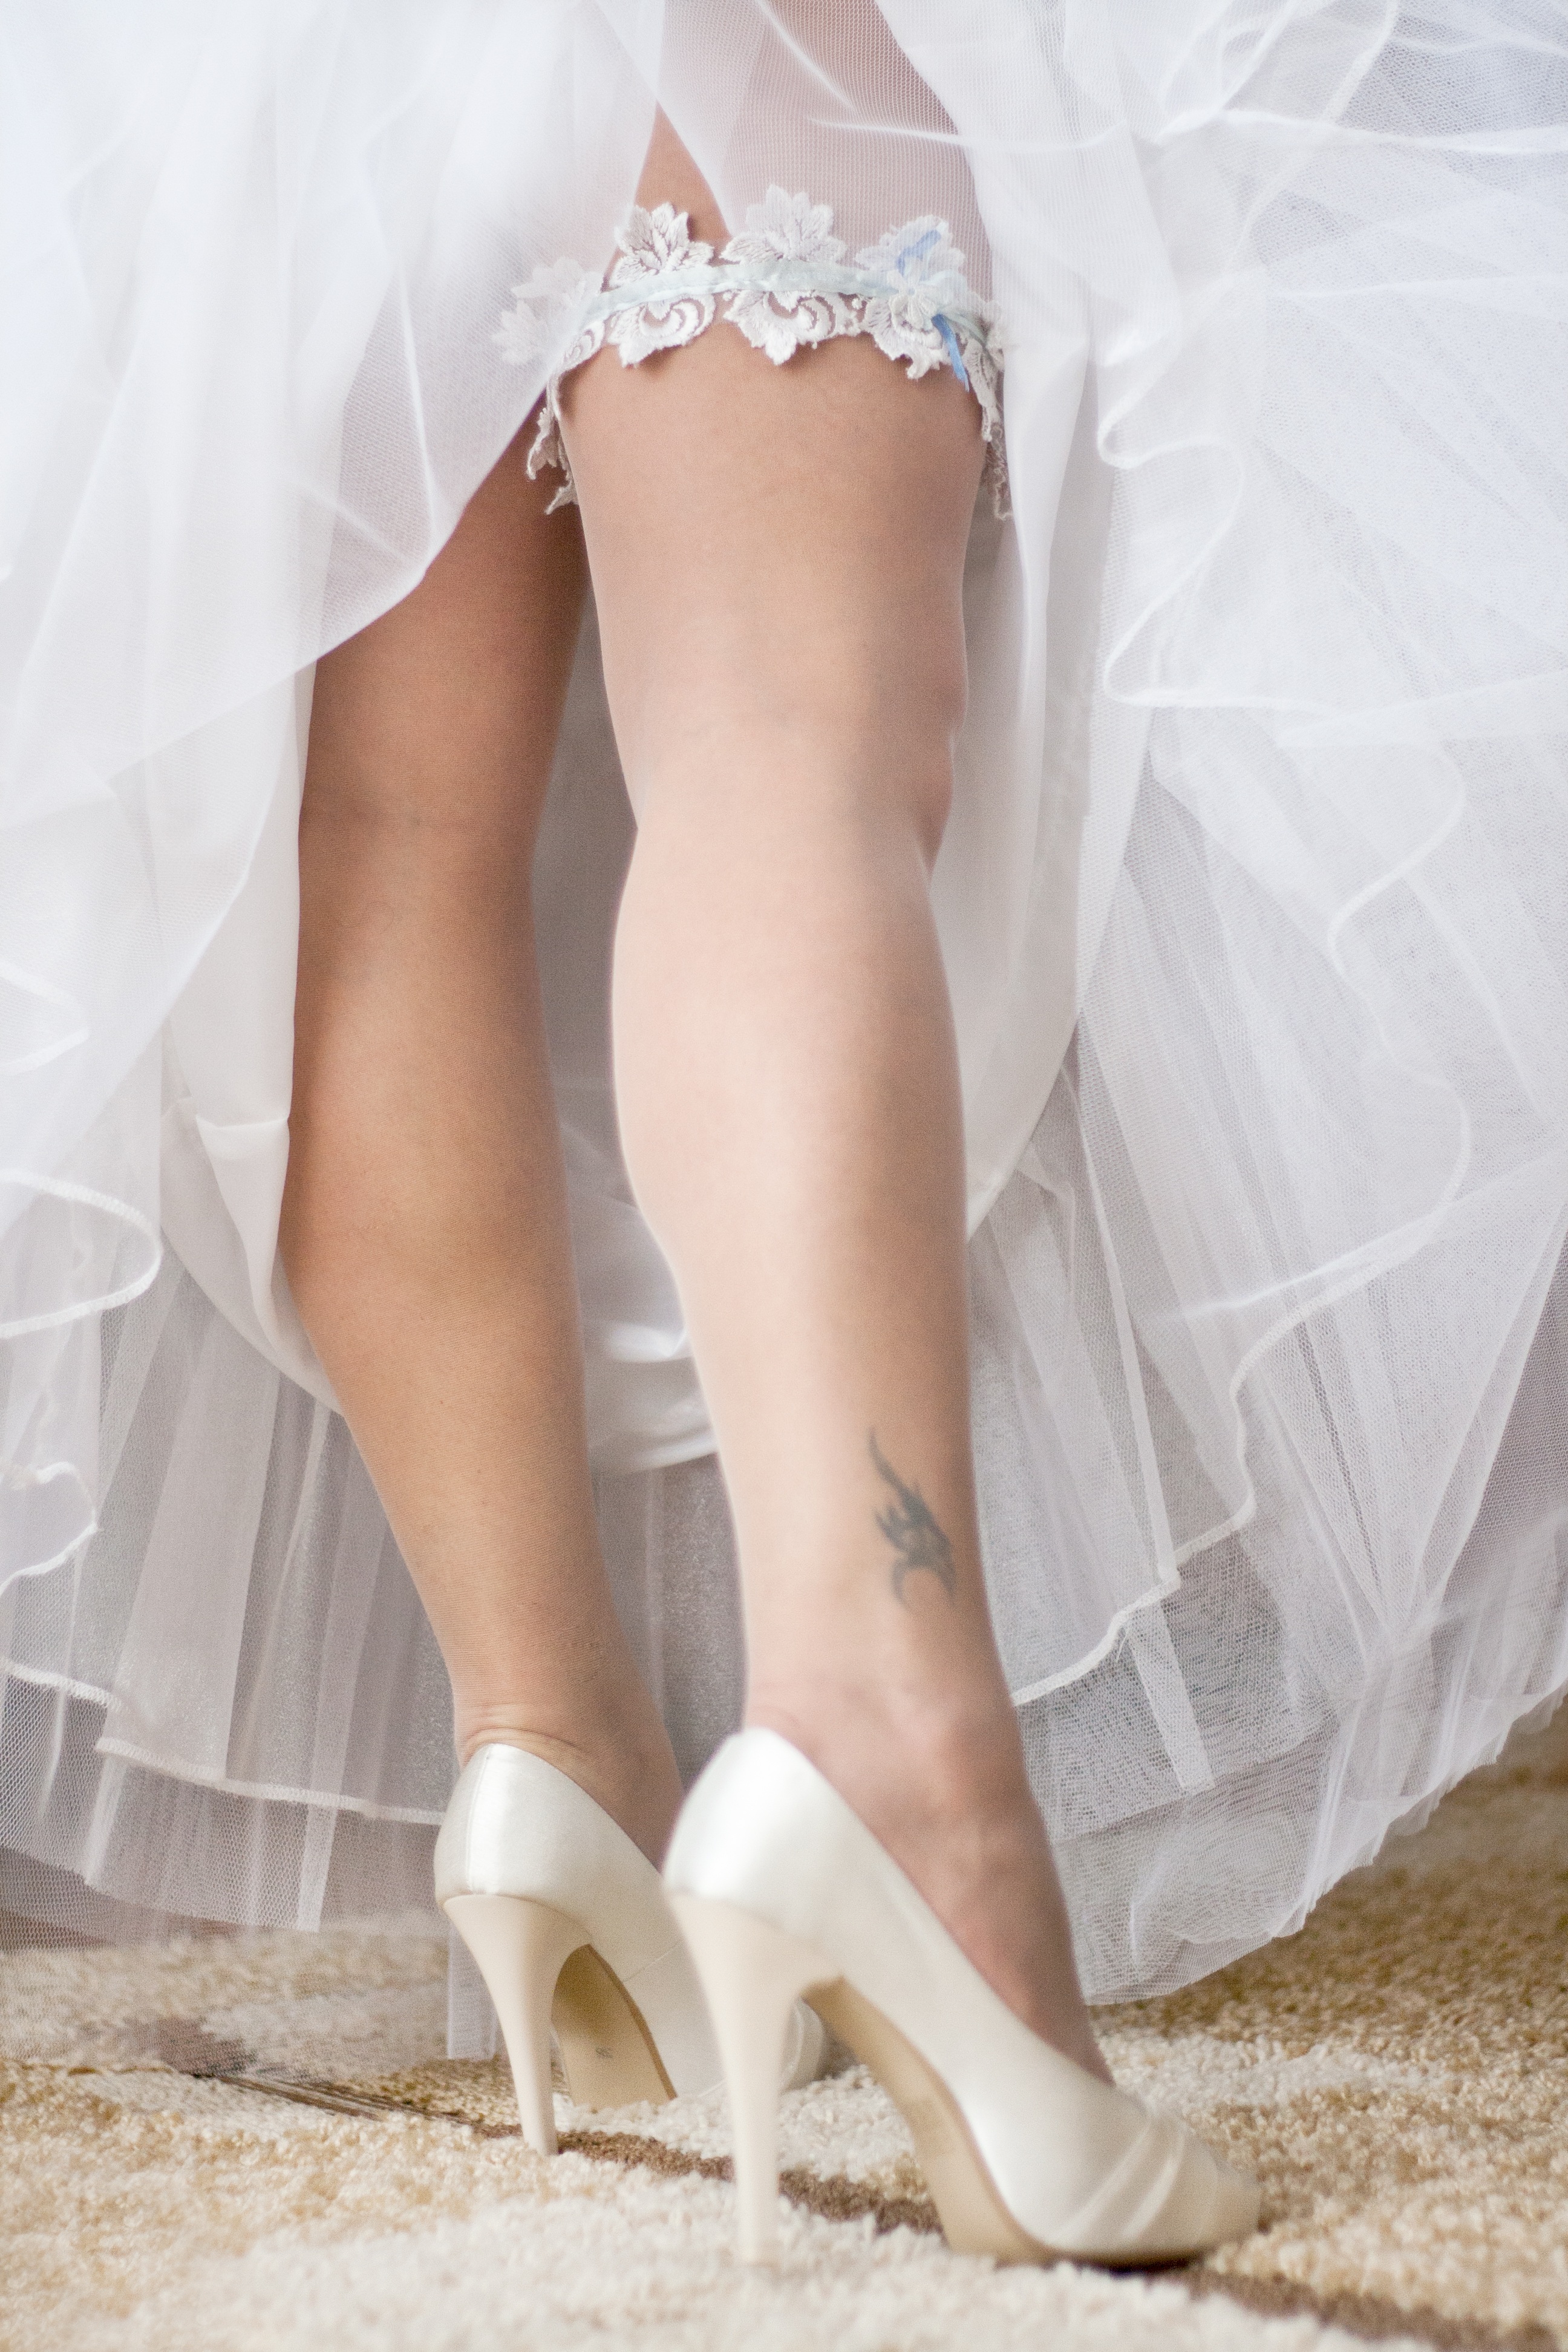
white, leg, tattoo, clothing, wedding, wedding dress, hairstyle, long hair, human body, lingerie, shoes, dress, legs, thigh, footwear, garter, undergarment, higheels